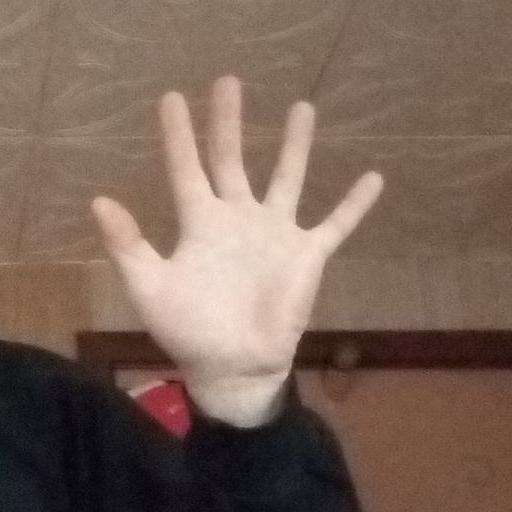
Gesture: palm